Arthur Bowen Davies

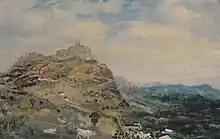
Arthur B. Davies: "Italian Hill Town", ca. 1925, Collection Lillie P. Bliss donated to the Metropolitan Museum of Art. Oil on canvas, 65.7 × 101.3 cm

Collection pastel drawings in the Metropolitan Museum of Art, New York (selection)